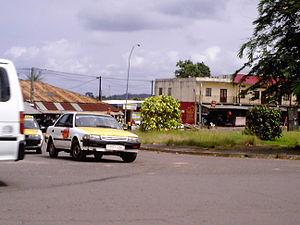
vue de la ville d'Oyem, au Gabon. Le taxi au premier plan porte les couleurs imposées dans cette ville
Oyem est une ville du Gabon, chef-lieu de la province du Woleu-Ntem et chef-lieu du département du Woleu.Avec une agglomération de 60 000 habitants, c'est la quatrième ville du pays après Libreville, Port-Gentil et Franceville en terme démographique. La surface de la commune est 38 465 km².